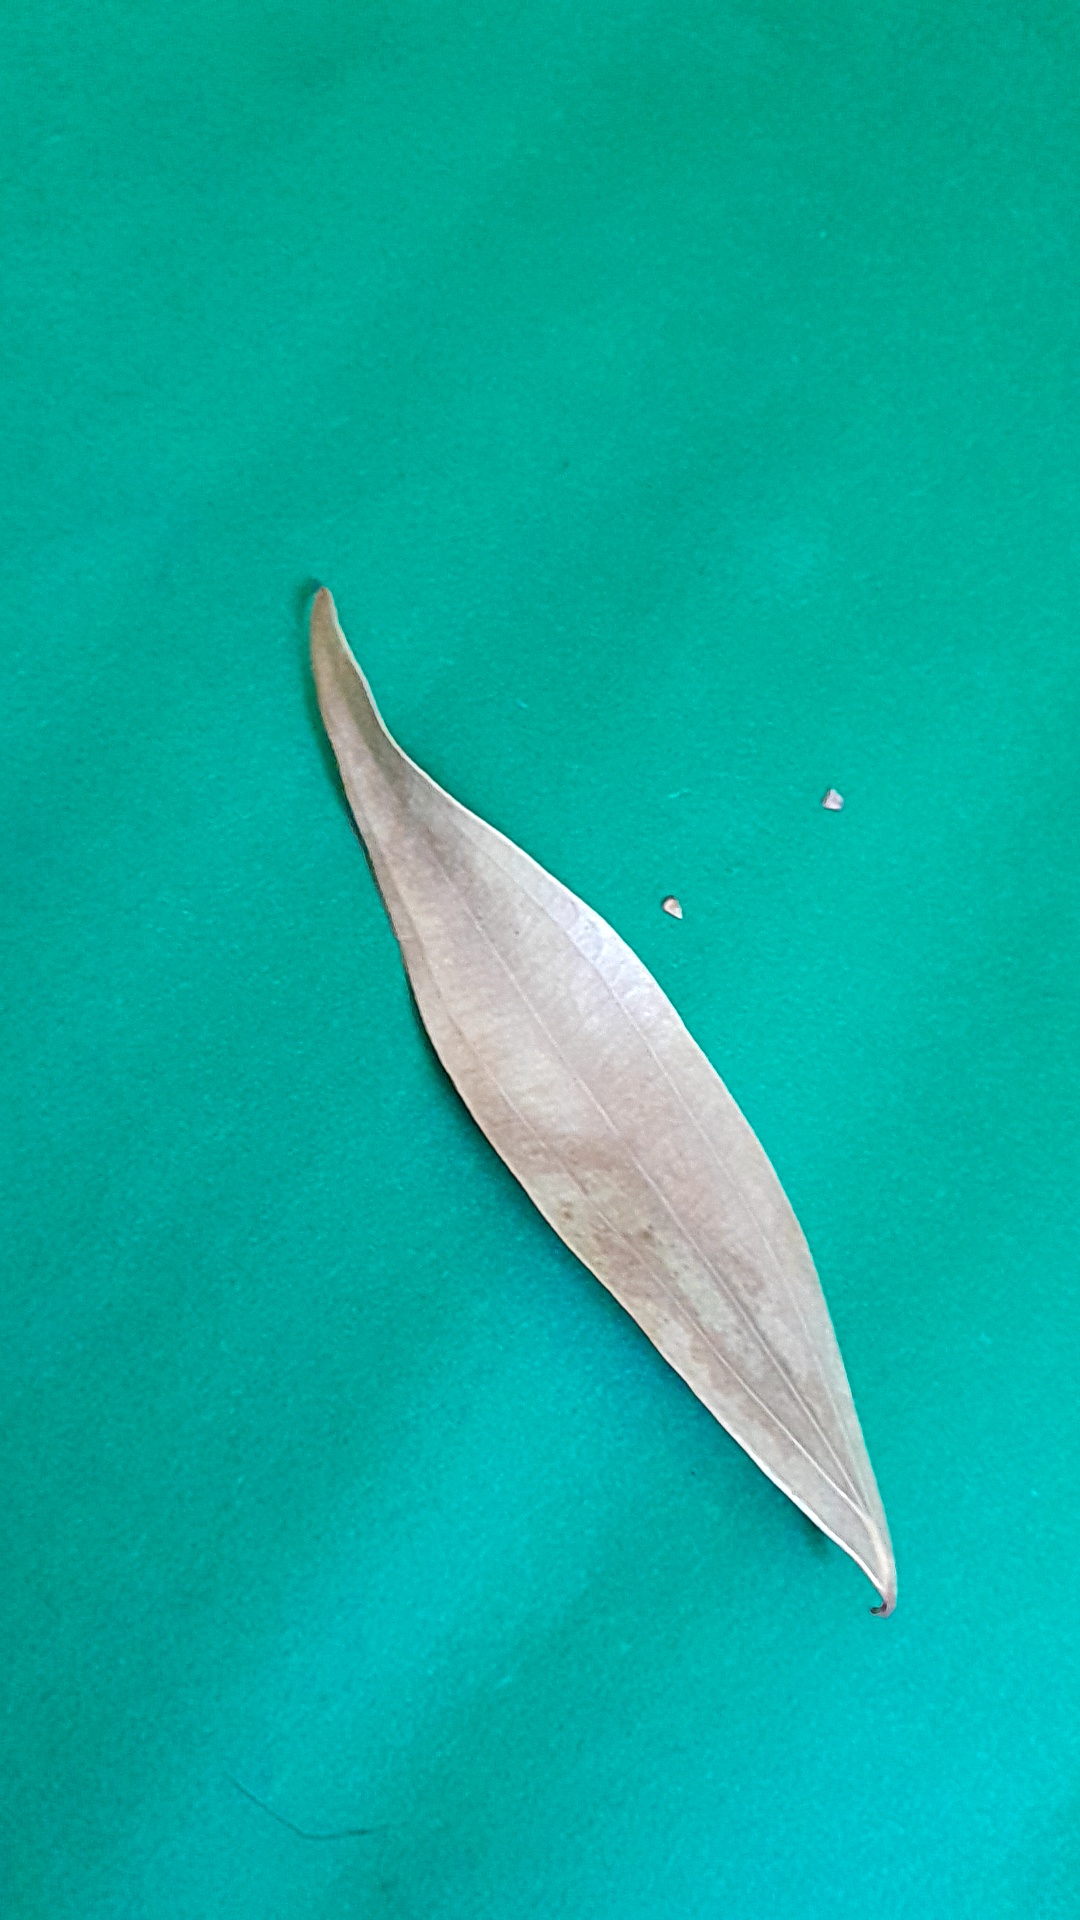
Label: Dry Leaf